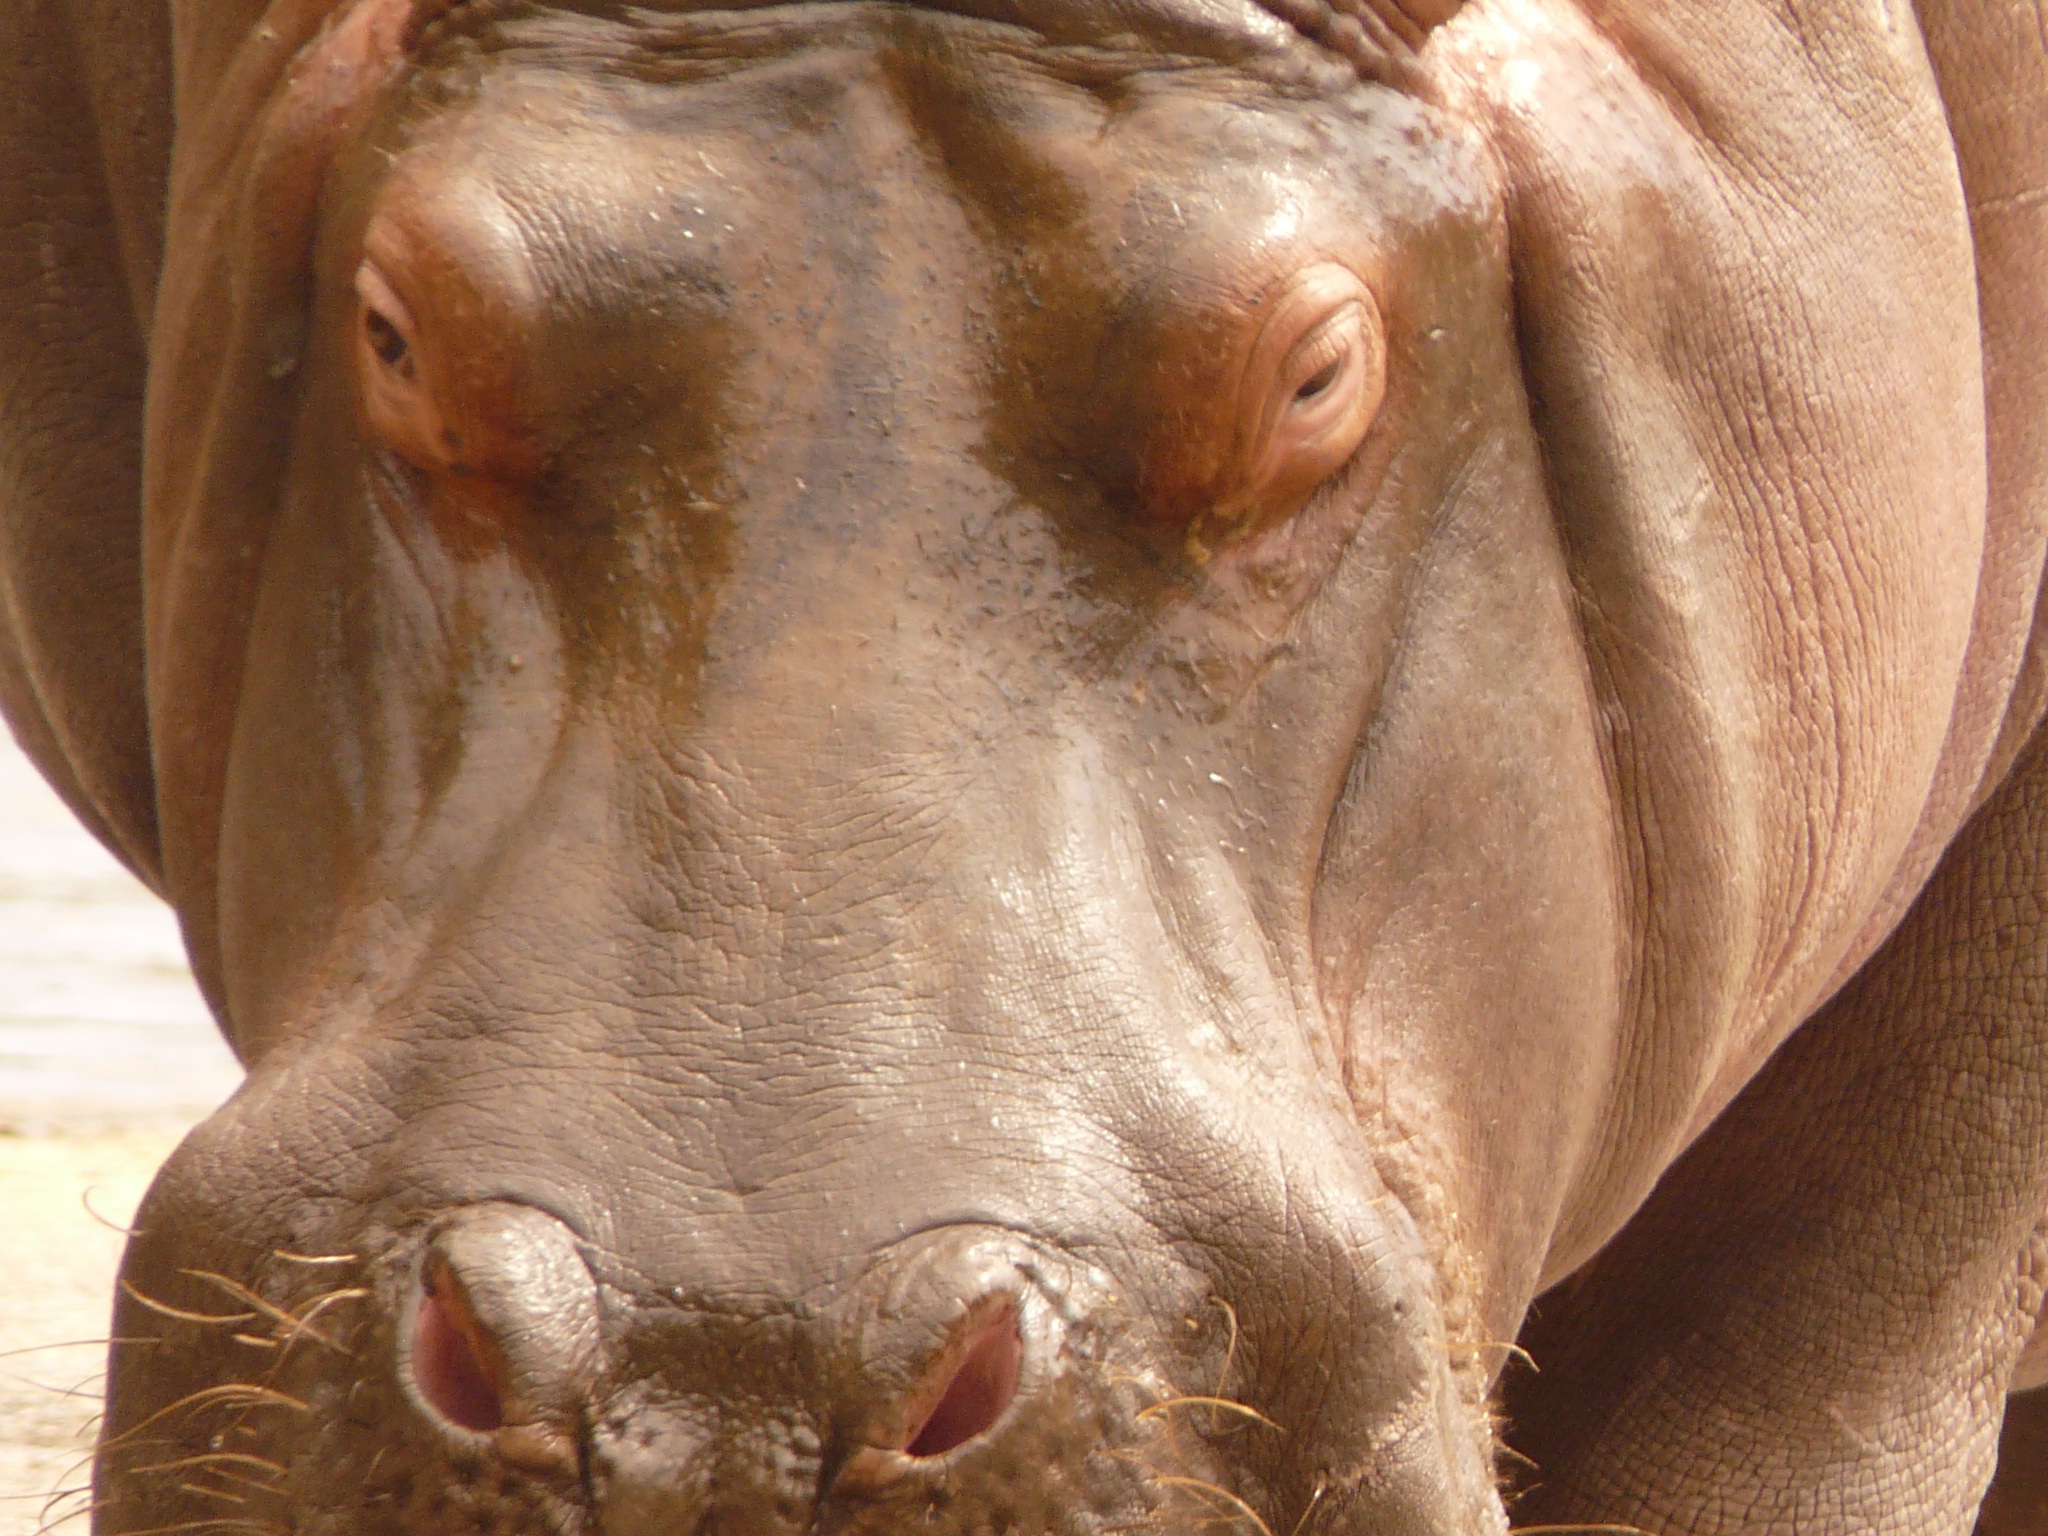
animal, mammal, close up, snout, head, look, vertebrate, hippopotamus, hippo